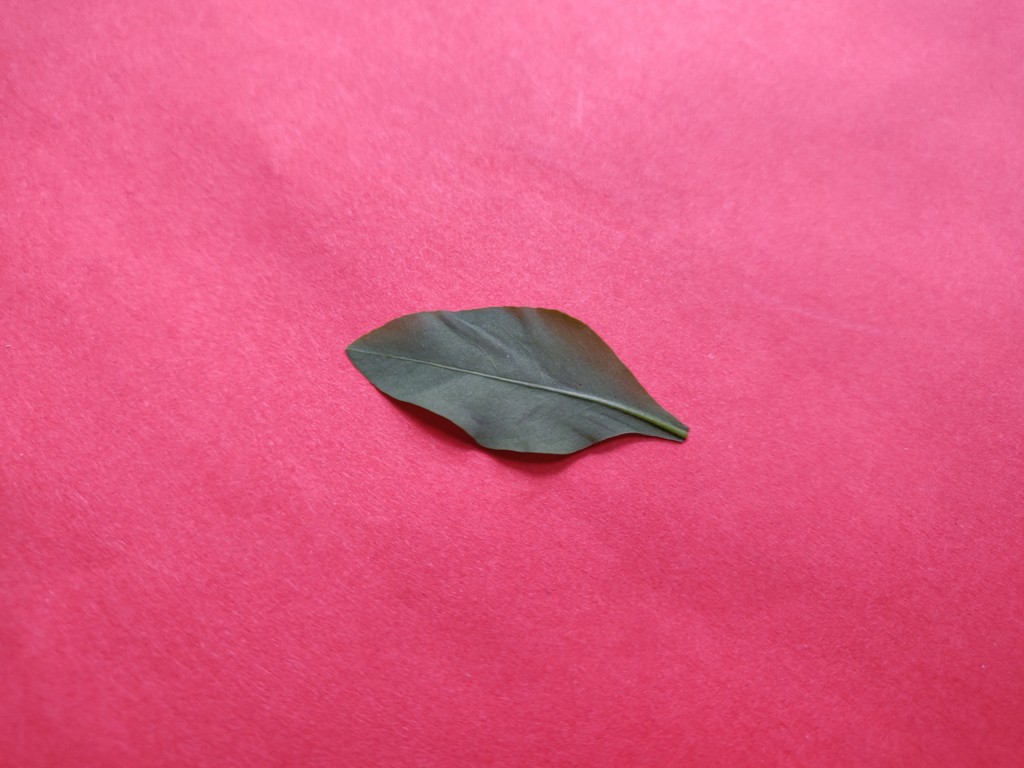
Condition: Healthy
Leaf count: single
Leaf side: back